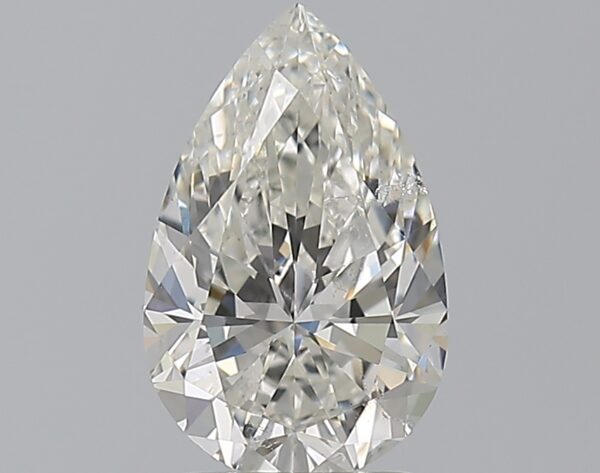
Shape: pear
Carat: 1.7
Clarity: SI1
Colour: H
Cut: EX
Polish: EX
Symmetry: EX
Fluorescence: N
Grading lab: GIA
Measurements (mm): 10.38 x 6.56 x 4.19